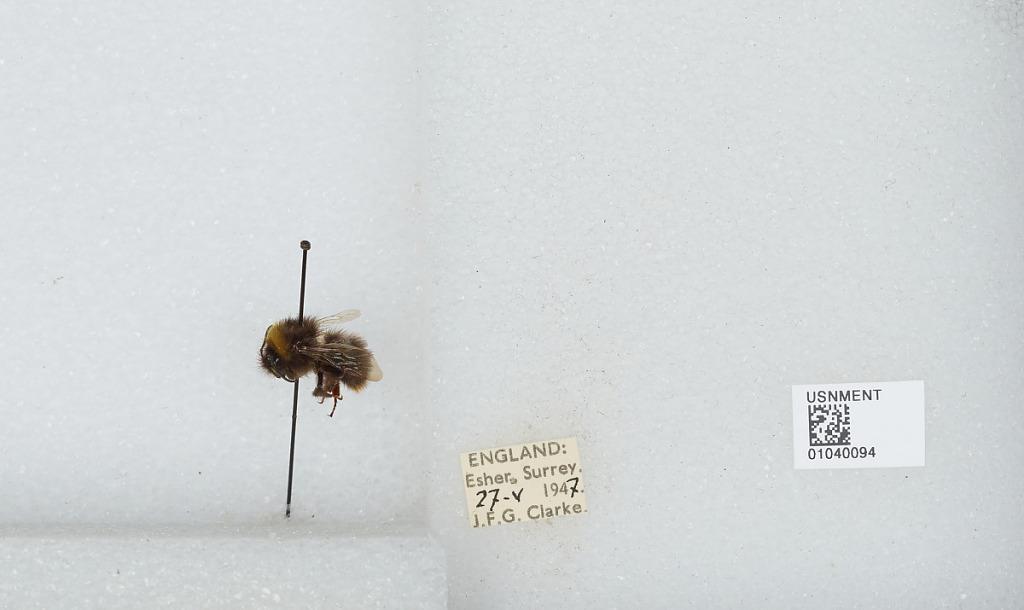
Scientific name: Bombus (Pyrobombus) pratorum (Linnaeus)
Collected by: J. Clarke
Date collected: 1947-5-27
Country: United Kingdom
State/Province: England
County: Surrey
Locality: Esher
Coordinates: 51.3691, -0.365